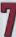
Number: 7